Upstairs and Downstairs (1925 film)

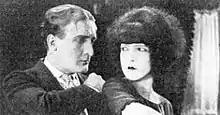
Hans Albers (left) in a scene from the film

Upstairs and Downstairs (German: Vorderhaus und Hinterhaus) is a 1925 German silent film directed by Richard Oswald and Carl Wilhelm and starring Max Adalbert, Mary Kid and Valeska Stock.